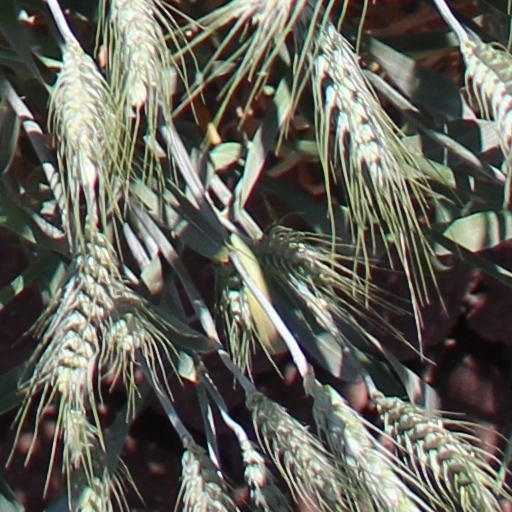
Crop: wheat